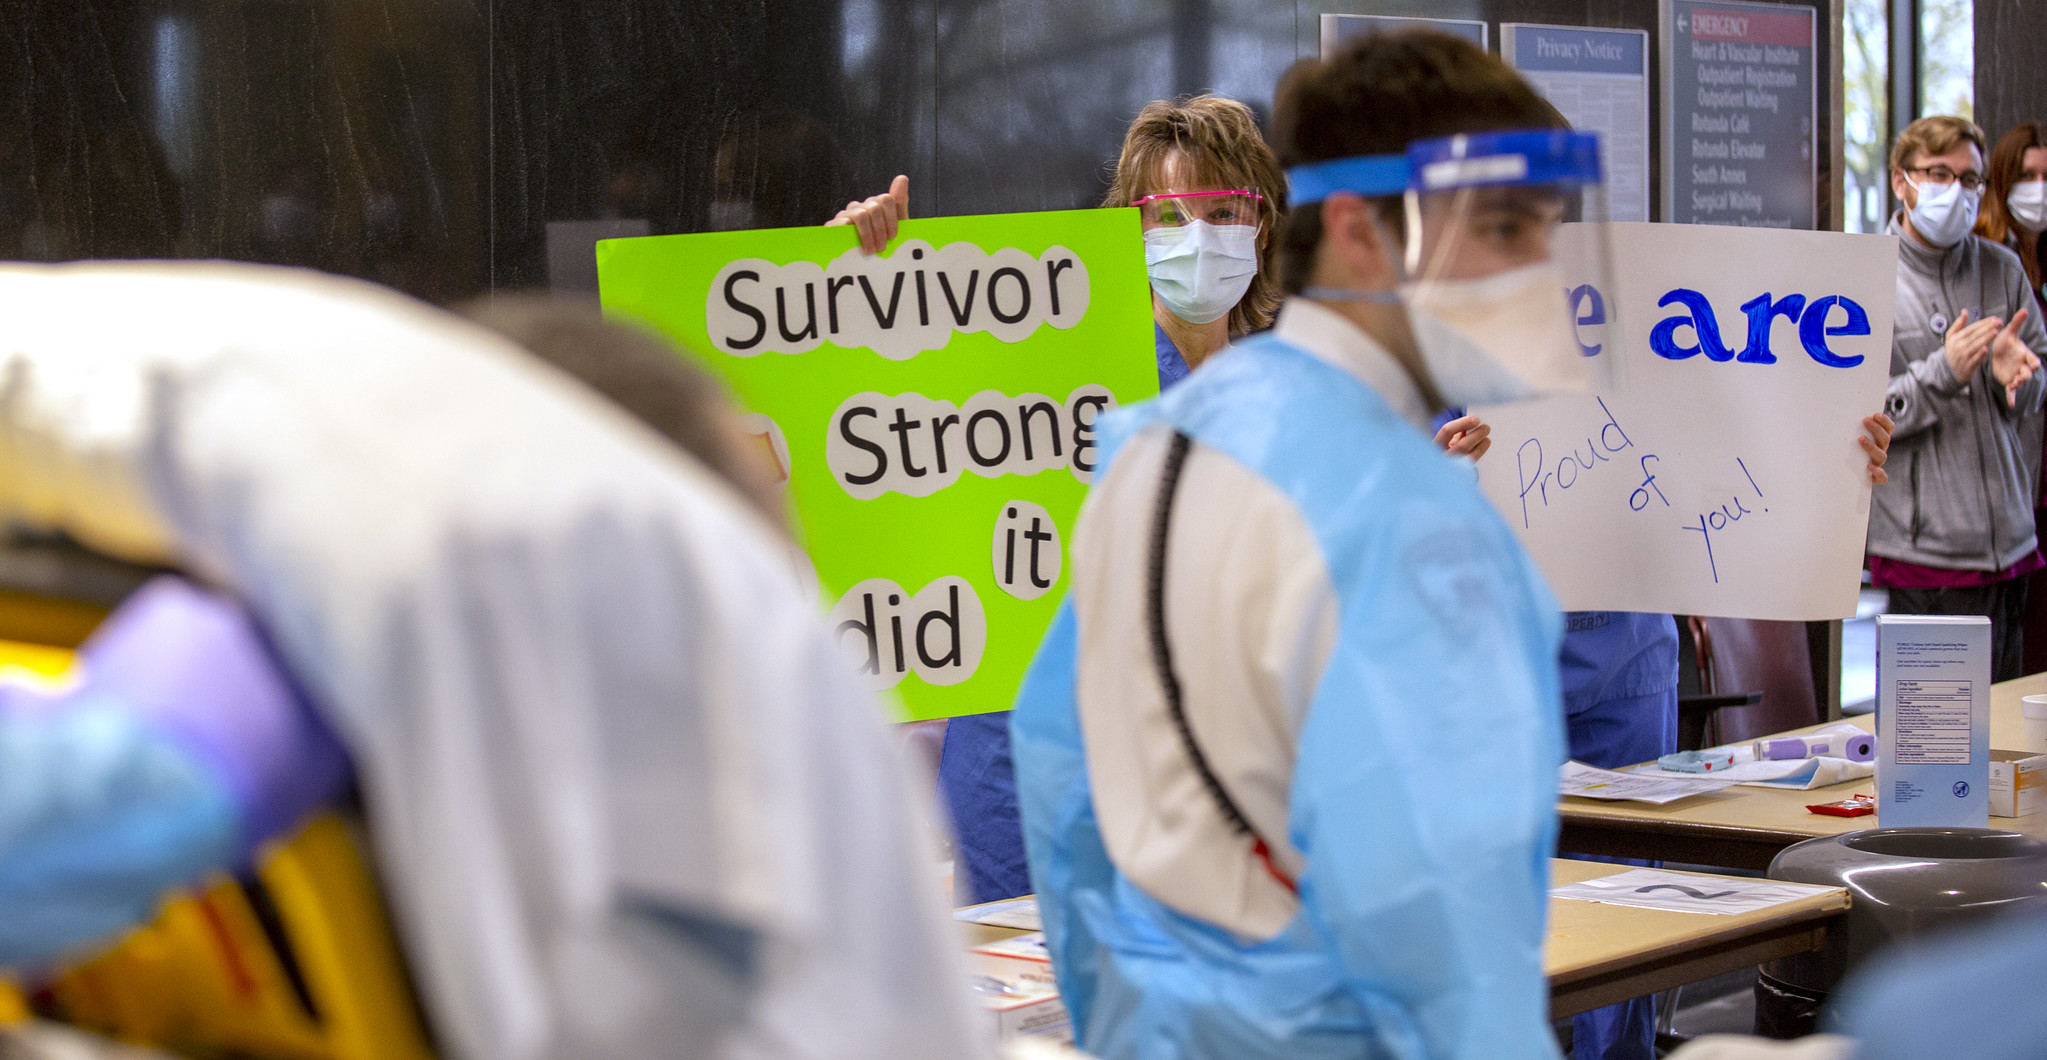
Objects detected:
Mask
Mask
Mask
Mask
Face_Shield
Face_Shield